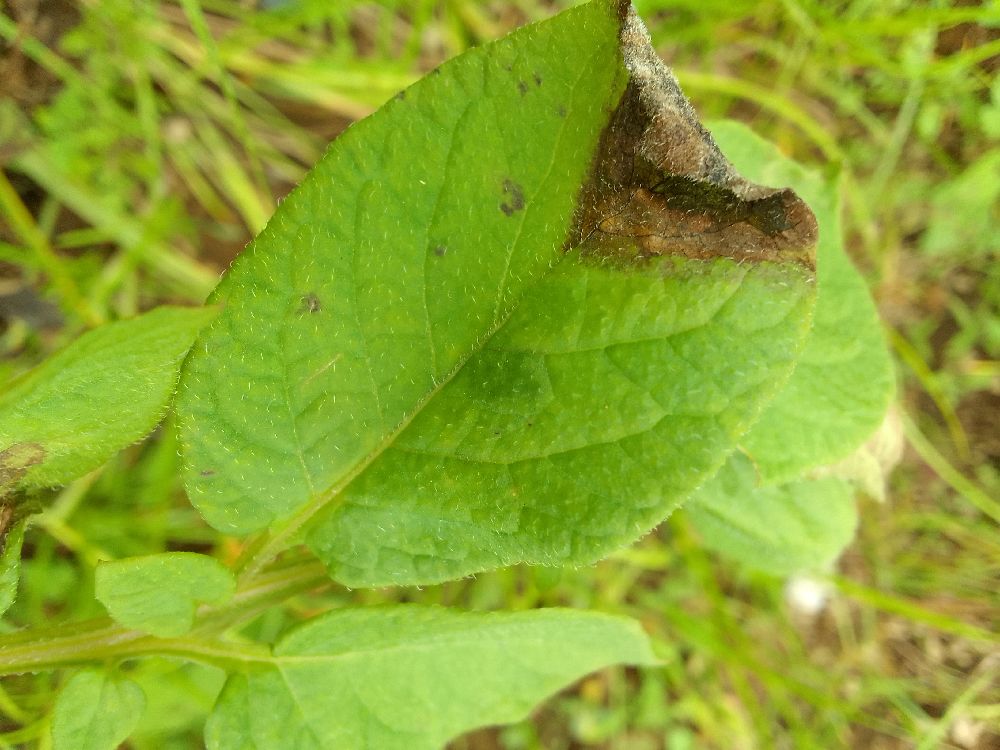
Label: Late blight